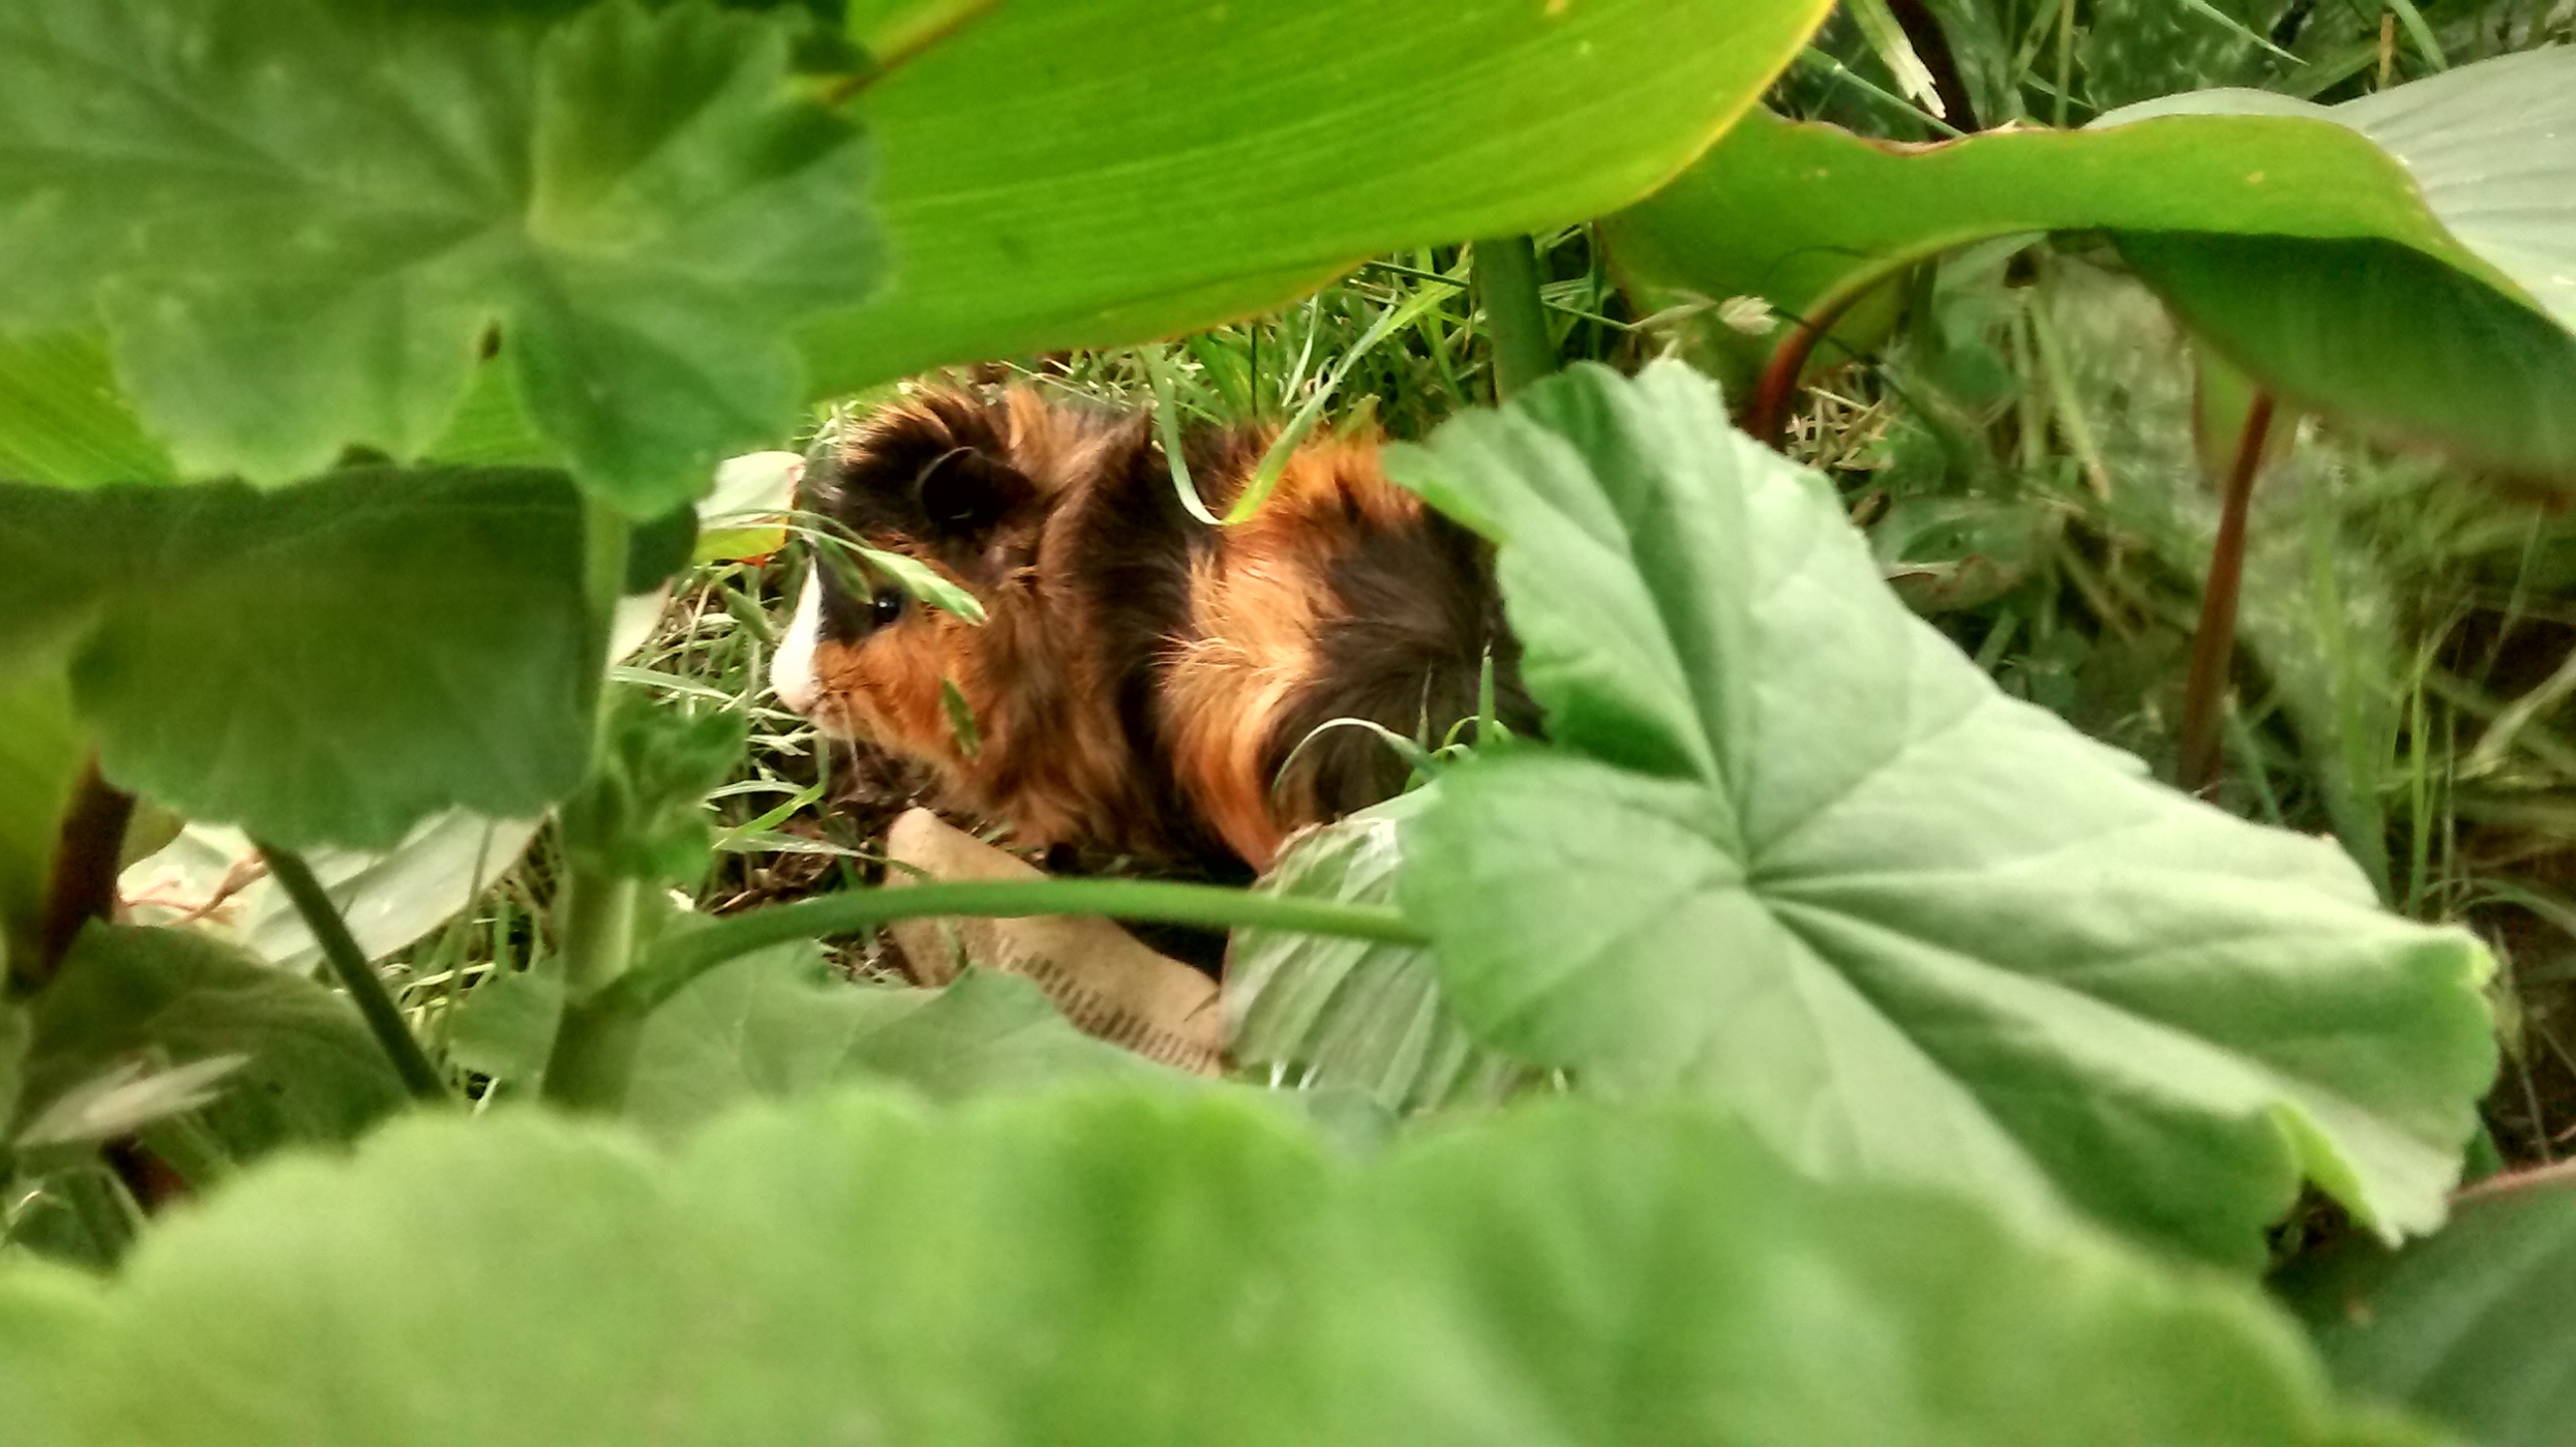
plant, leaf, flower, green, jungle, insect, mammal, fauna, invertebrate, rainforest, flowering plant, land plant